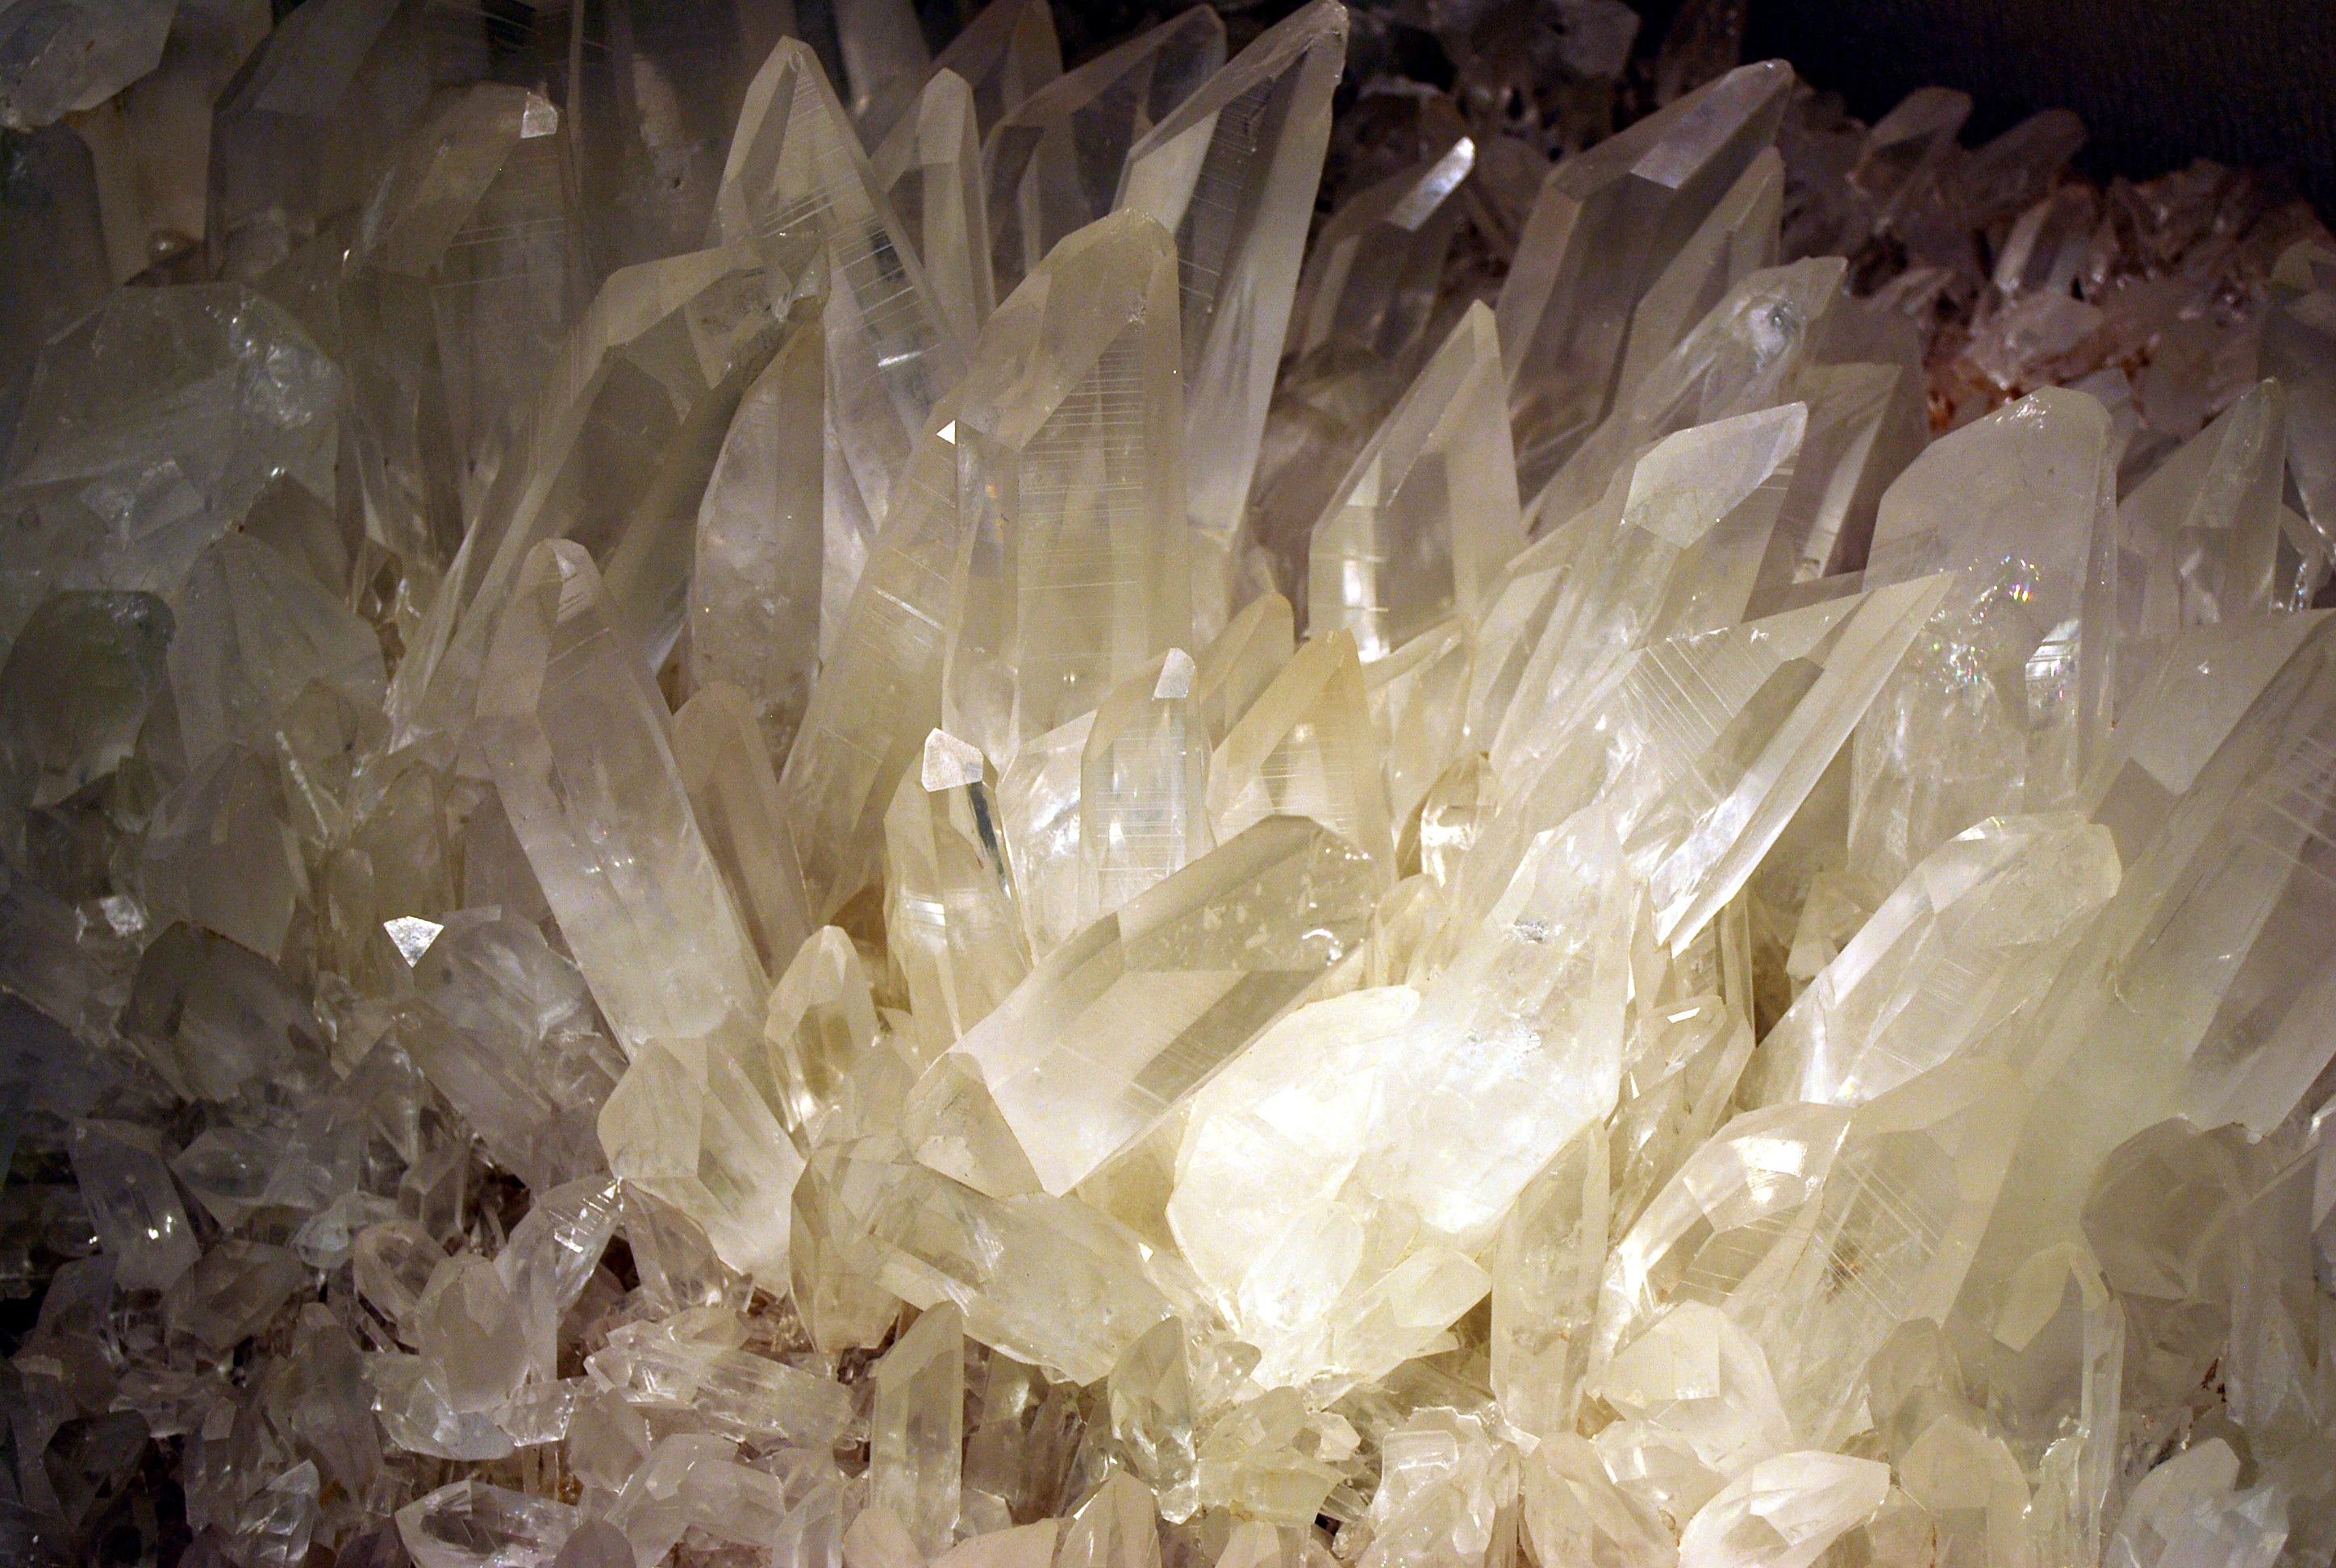
glass, formation, ice, transparent, jewellery, crystal, gemstone, mineral, quartz, crystals